Iguanodectidae

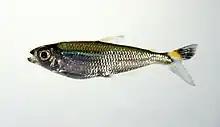
"Bryconops" cf. "caudomaculatus"

The family name "Iguanodectidae" originates in the genus name ""Iguanodectes"", which used to be its sole representative. The origin of such was not made clear upon its nomination, but is assumed to be from "iguana", the lizard, and "dectes", meaning "bite", in reference to the general dentition's almost lizard-like formation. The common name "lizard bite tetra" has been proposed in reference to this, though this has not been widely accepted as of 2022.